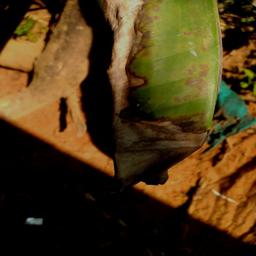
Label: MALBHOG LEAF